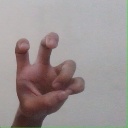
अक्षर: छ